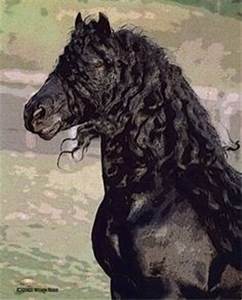
Label: cavallo